Squared Love

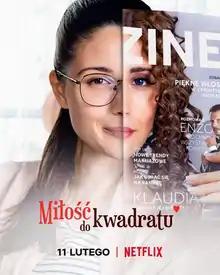
Official release poster

Squared Love is a 2021 Polish romantic comedy film directed by Filip Zylber, written by Wiktor Piątkowski and Marzanna Polit and starring Adrianna Chlebicka, Mateusz Banasiuk and Mirosław Baka. The film is set in Warsaw, Poland, and follows a popular journalist falling in love with a model leading a double life. It was released on 11 February 2021 by Netflix.